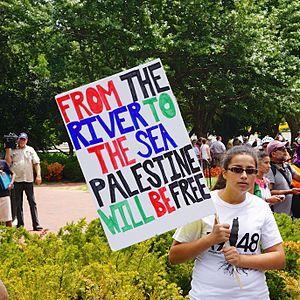
La Palestine, en forme longue l’État de Palestine, est un État souverain de jure, parfois qualifié de proto-État. Située au Moyen-Orient, elle revendique son établissement sur les territoires palestiniens occupés, dont Jérusalem-Est.